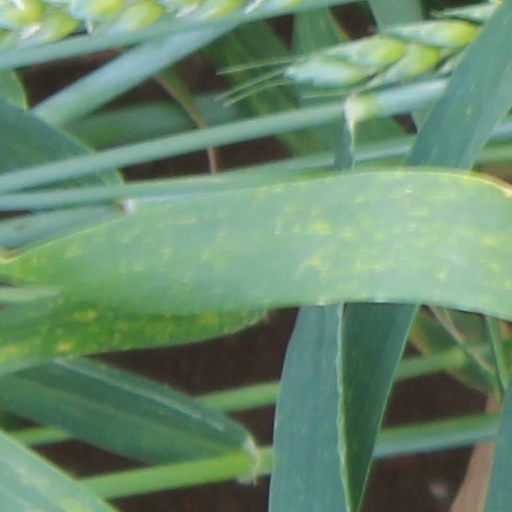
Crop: wheat